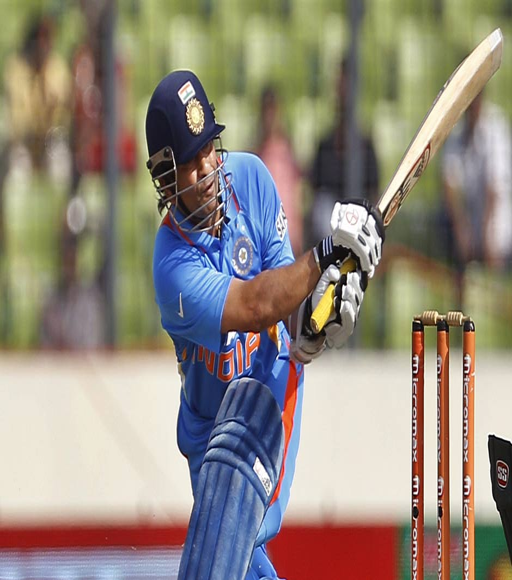
cricket player plays a shot during their cricket match against country .